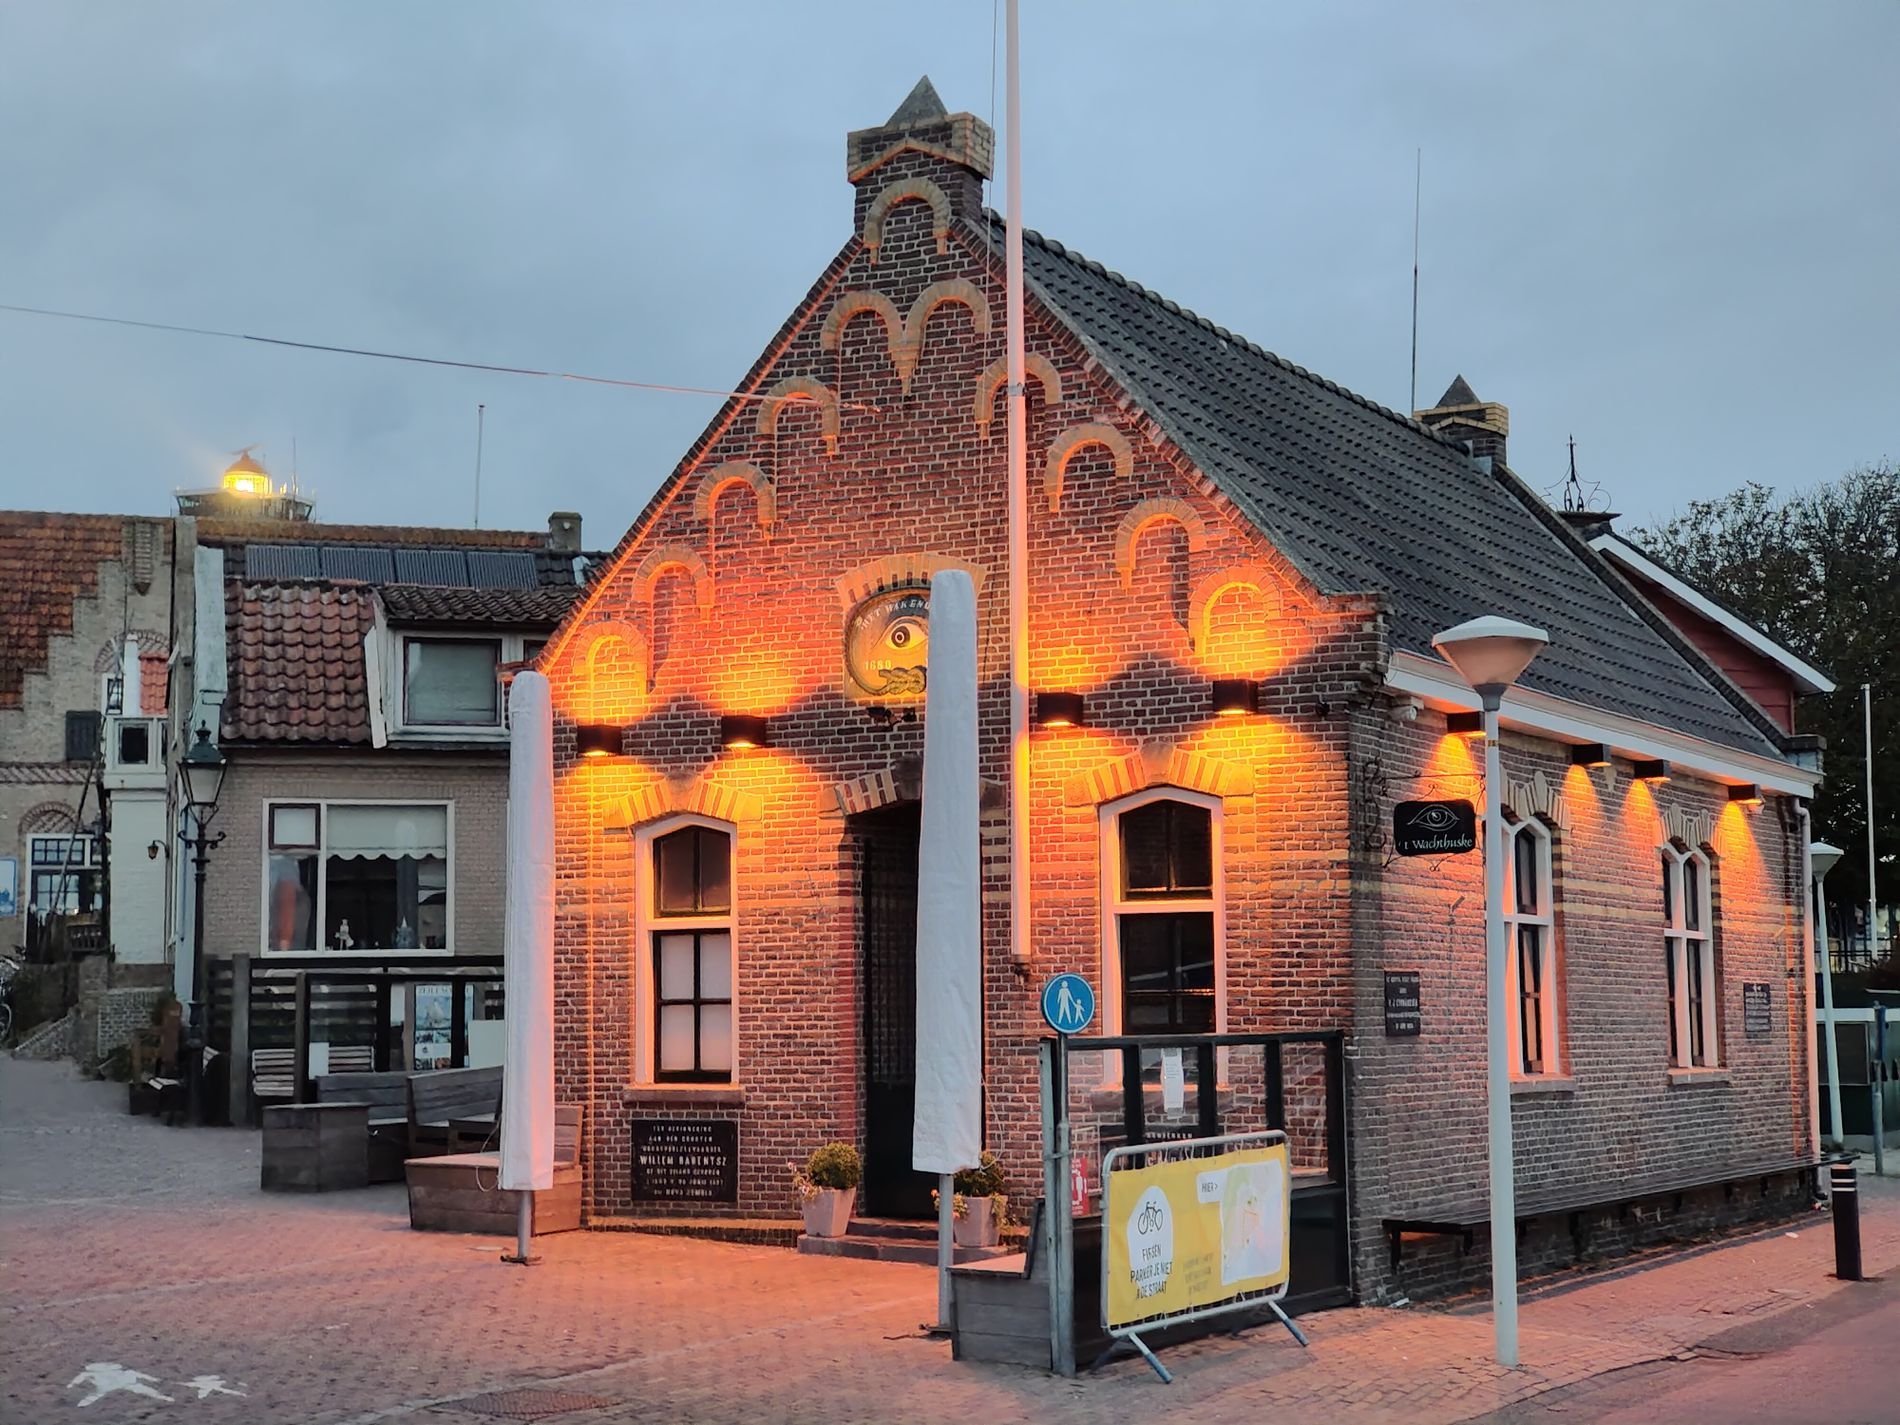
bulding in a town
This shot features a main building with a cloudy sky and some houses in the background.
This photograph was taken from a point of view of eye level, The building is the main focal point in the shot, The building has an old vibe and a cloudy sky the mode is cousy at night and the color palette is warm yellow / amber.
Labels: Architecture, Building, Housing, House, Plant, Row House, Arch, Gothic Arch, Person, Bicycle, Transportation, Vehicle, Bench, Furniture, sky, Ground, Background
Camera: OPPO OPPO Find X2
Aperture: F2.4
Exposure: 1/50 sec
ISO: 831
Focal length: 6.2 mm